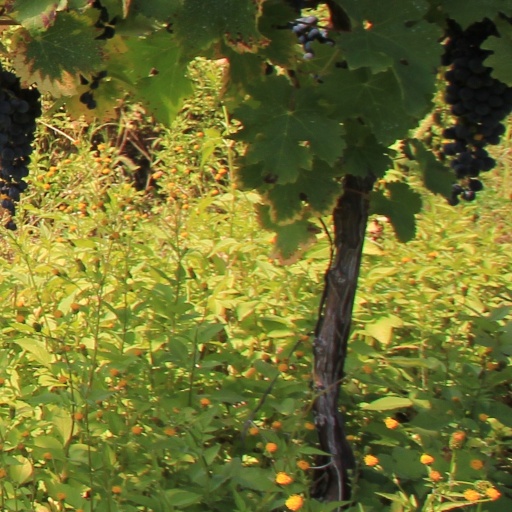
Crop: grape